Grundarfjörður

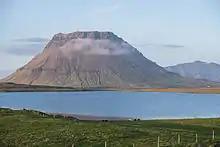
Kirkjufell Mountain in Snæfellsnes in Iceland

Grundarfjörður is a town in the north of the Snæfellsnes peninsula in the west of Iceland. It is situated between a mountain range and the sea. The nearby mountain Kirkjufell forms a small peninsula.